Maria Fearing

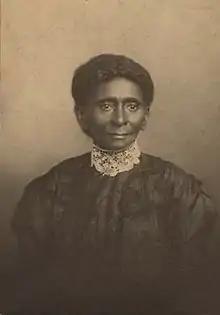
Maria Fearing during the 1880s

Maria Fearing (July 26, 1838 – May 23, 1937) was an American teacher and missionary, most famous for her work in the Congo Free State.